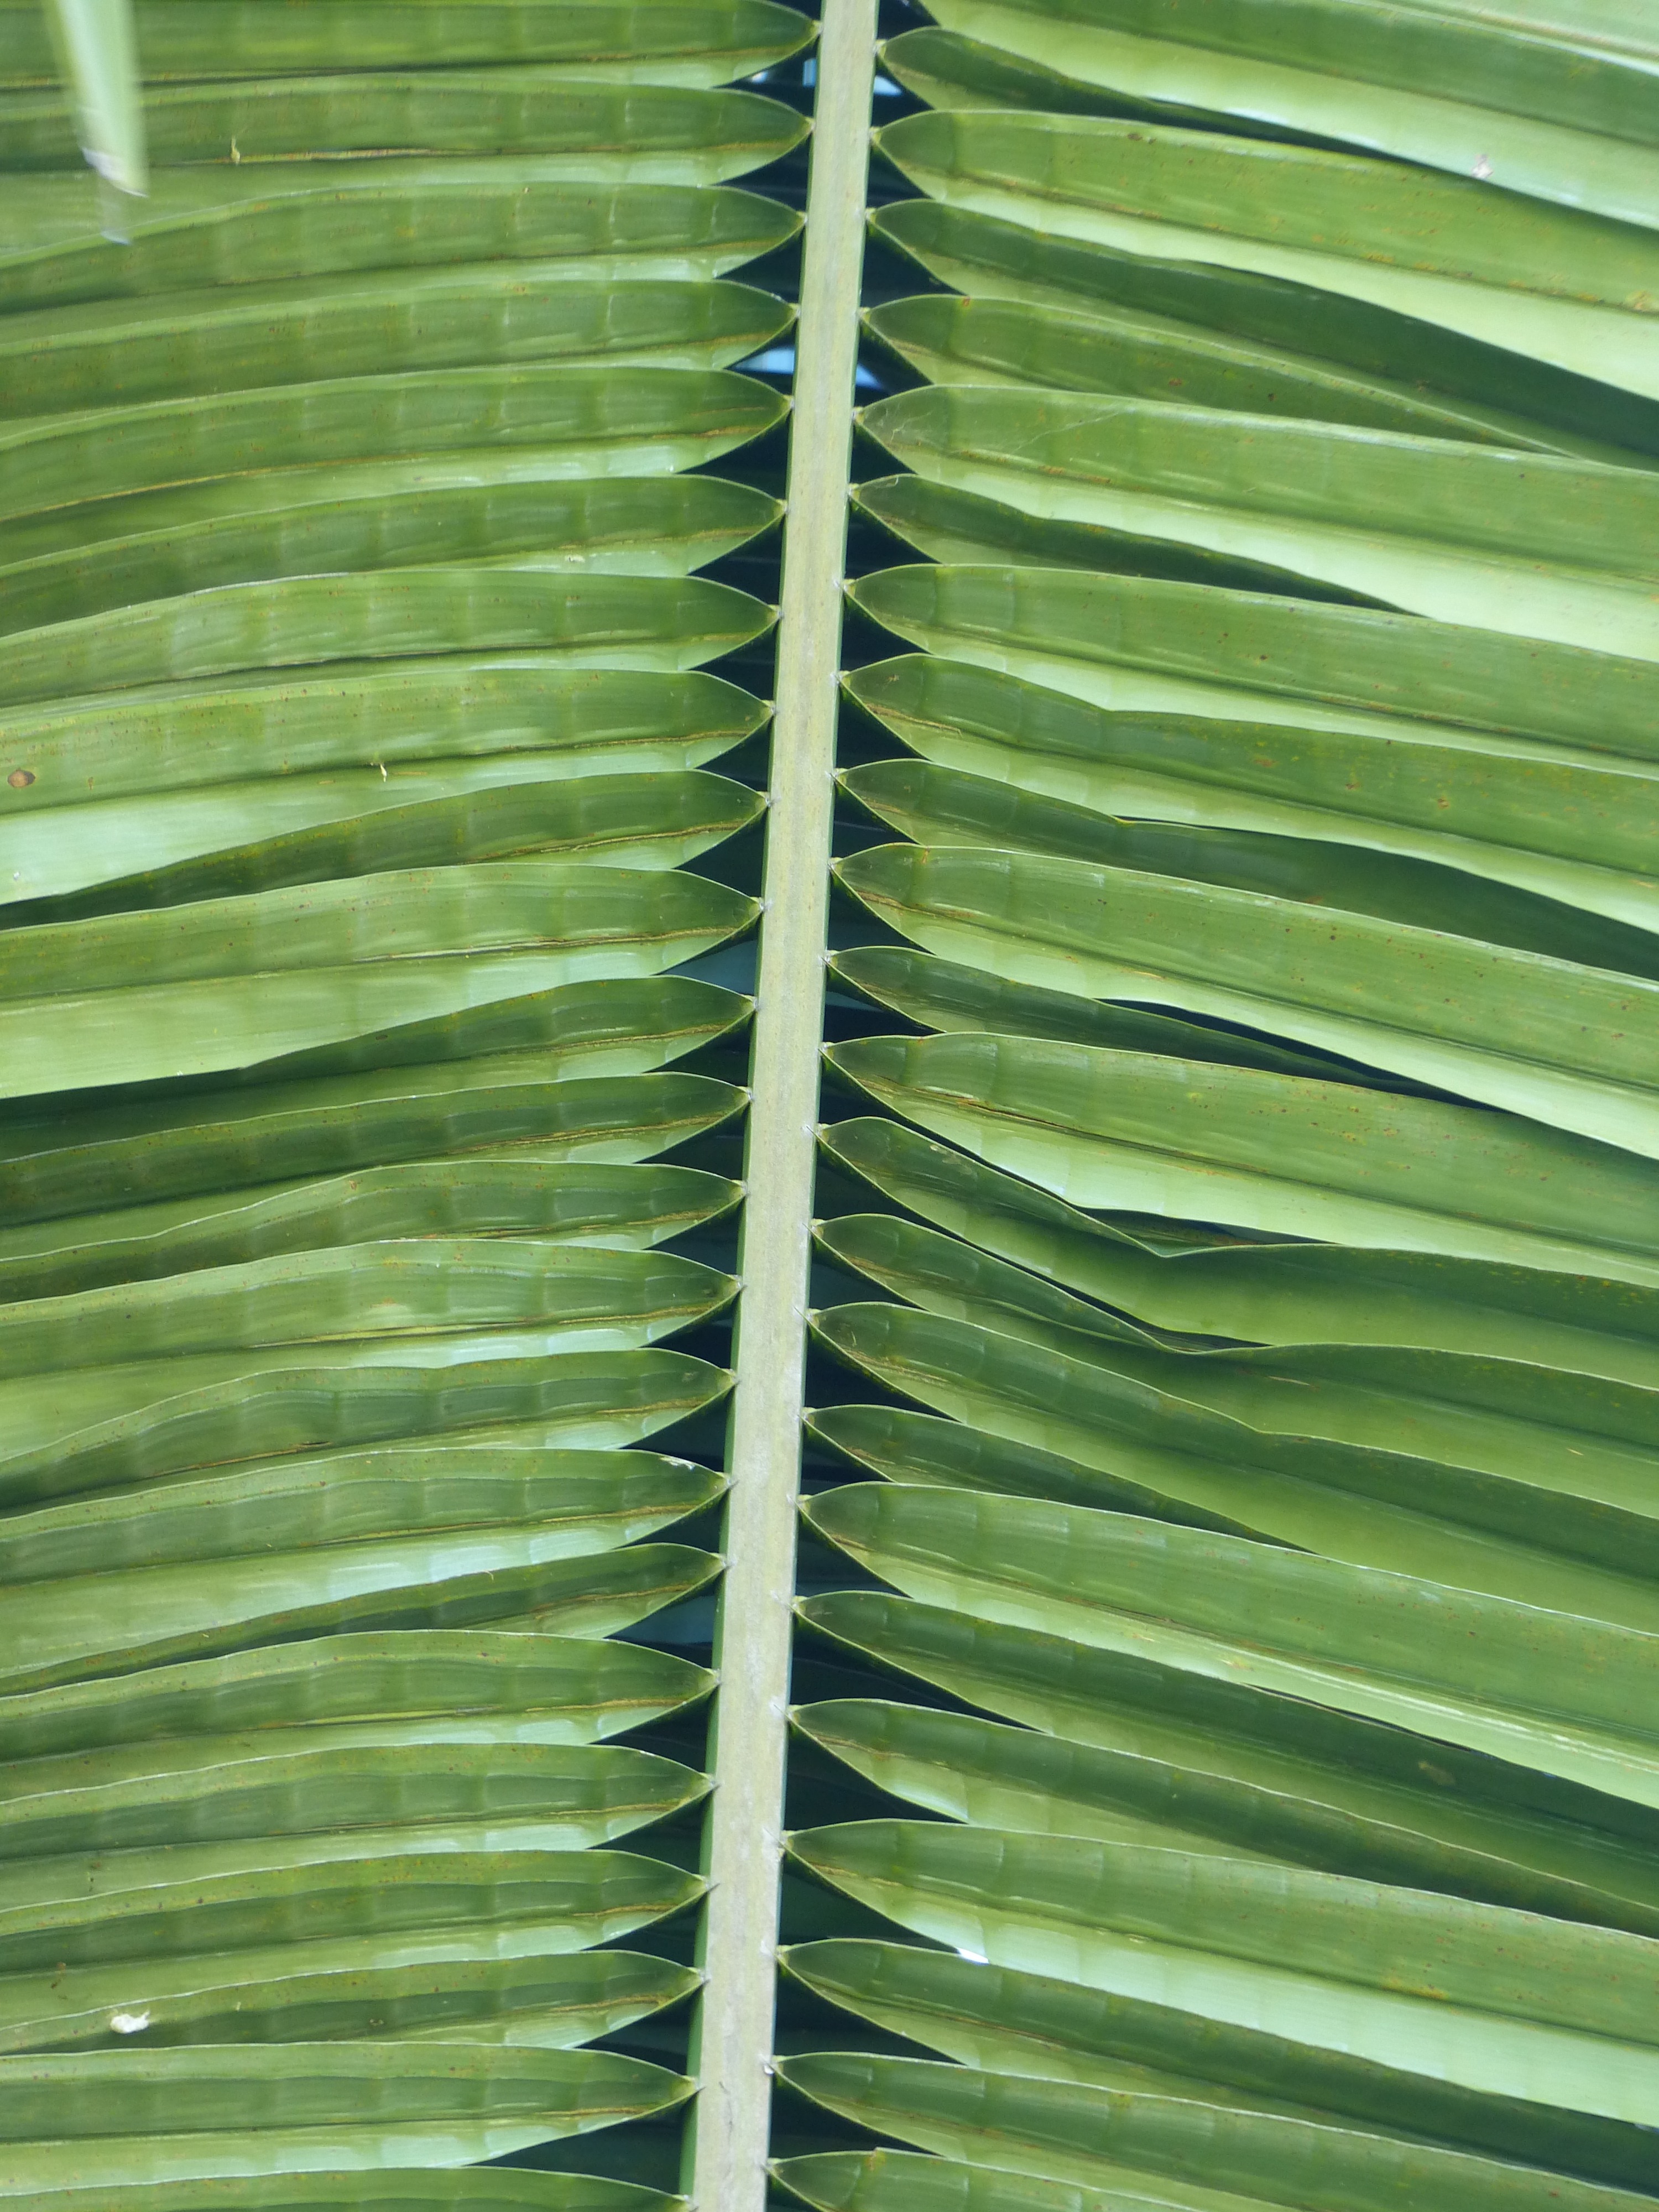
tree, grass, branch, growth, plant, lawn, stem, leaf, flower, summer, environment, bush, foliage, line, green, jungle, tropical, lush, grow, botany, environmental, agriculture, flora, botanical, eco, ecology, frond, interior design, outdoors, seasonal, conservation, bamboo, organic, palm leaf, grass family, plant stem, woody plant, window covering, ferns and horsetails, arecales, palm family